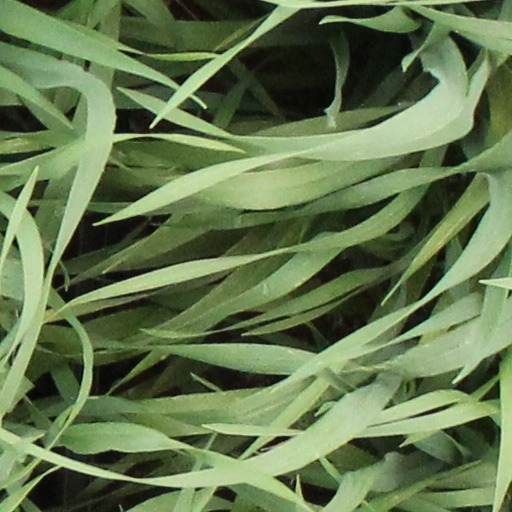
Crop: wheat